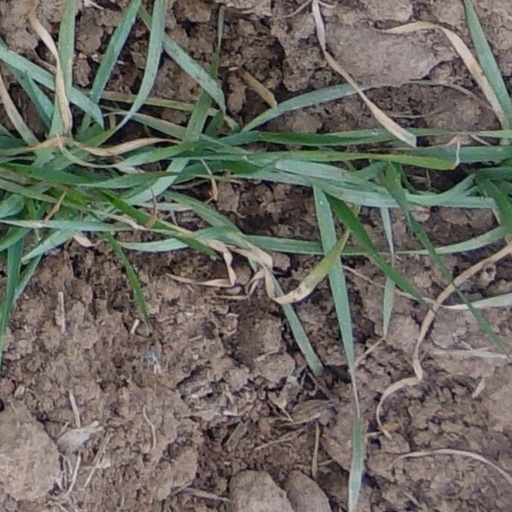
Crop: wheat